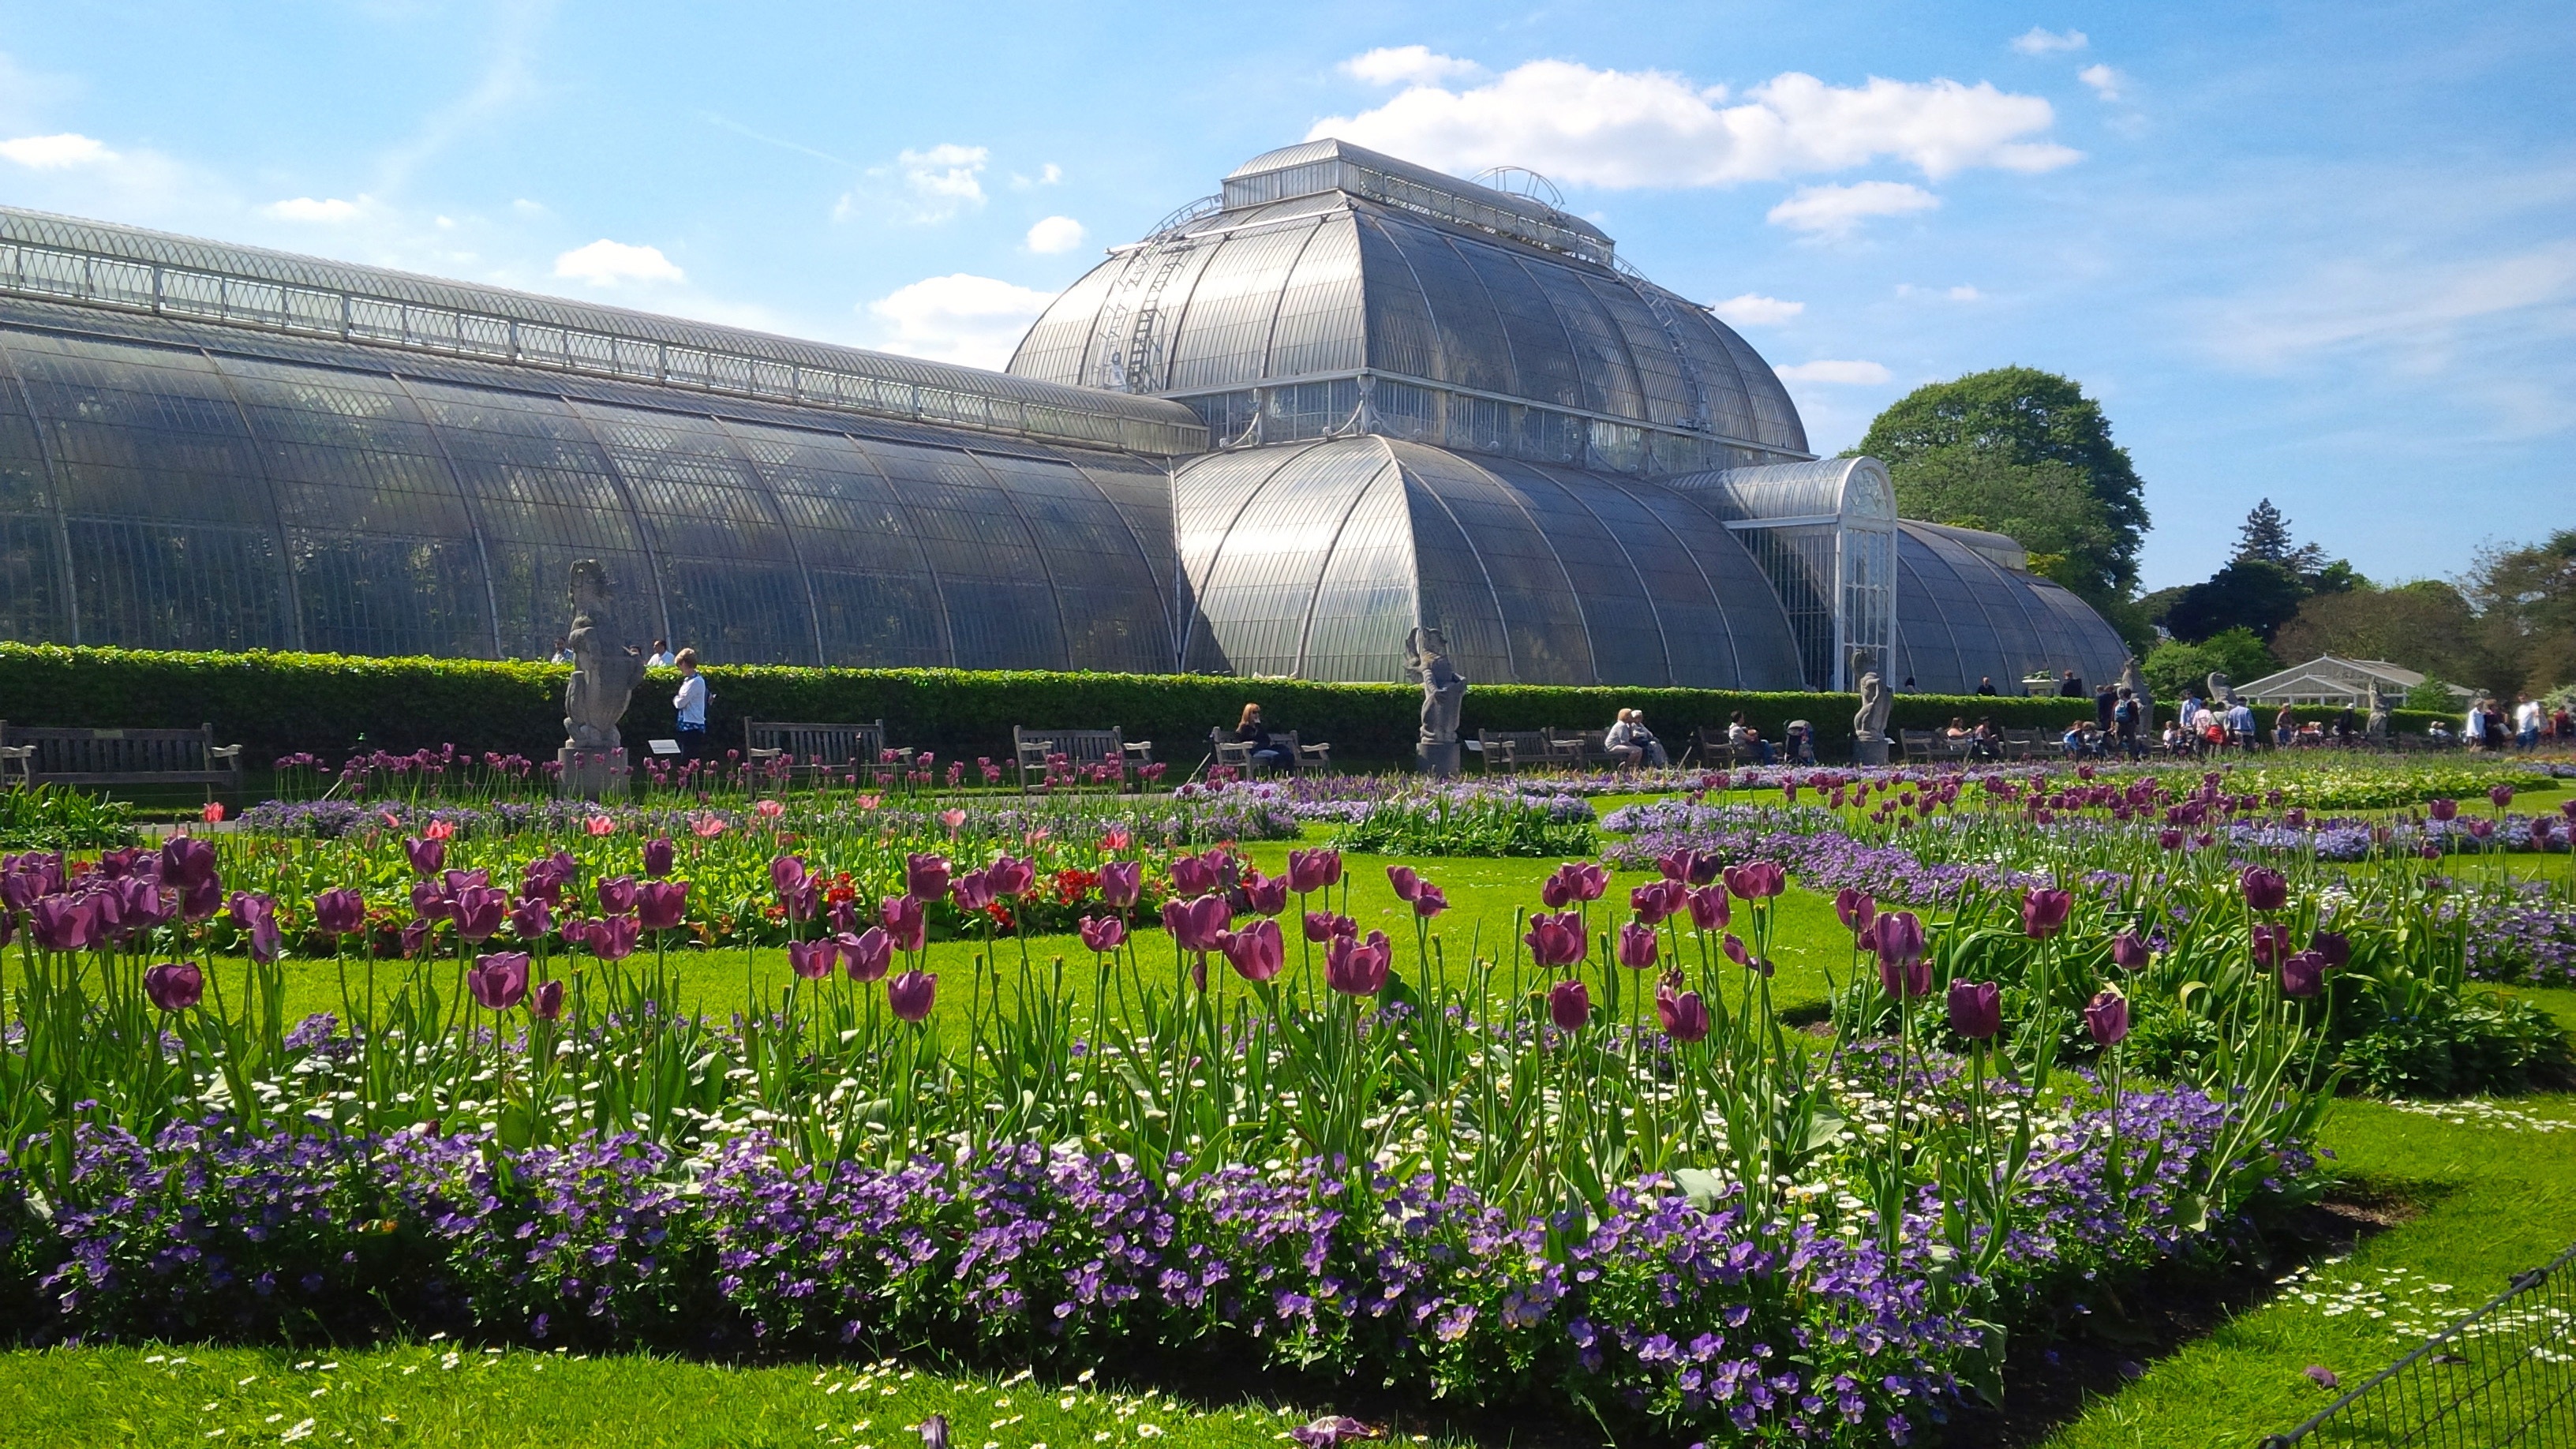
farm, flower, park, garden, stadium, botanical garden, sport venue, outdoor structure